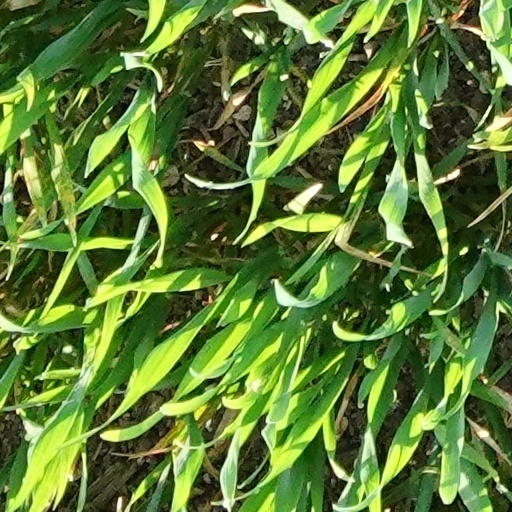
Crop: wheat